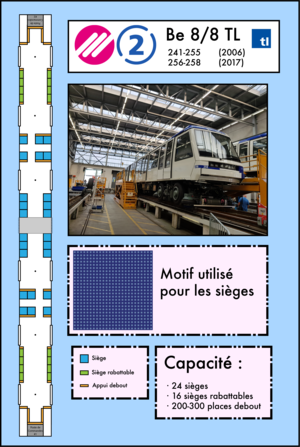
Fiche info avec un plan de l'intérieur du m2 Document non officiel.
Les rames Be 8/8 TL nᵒ 241 à 258 sont du matériel roulant sur pneumatiques basées sur le MP 89 CA du métro de Paris et exploitées sur la Ligne M2 du métro de Lausanne de la compagnie des transports publics de la région lausannoise.